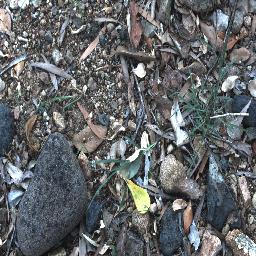
Label: negative